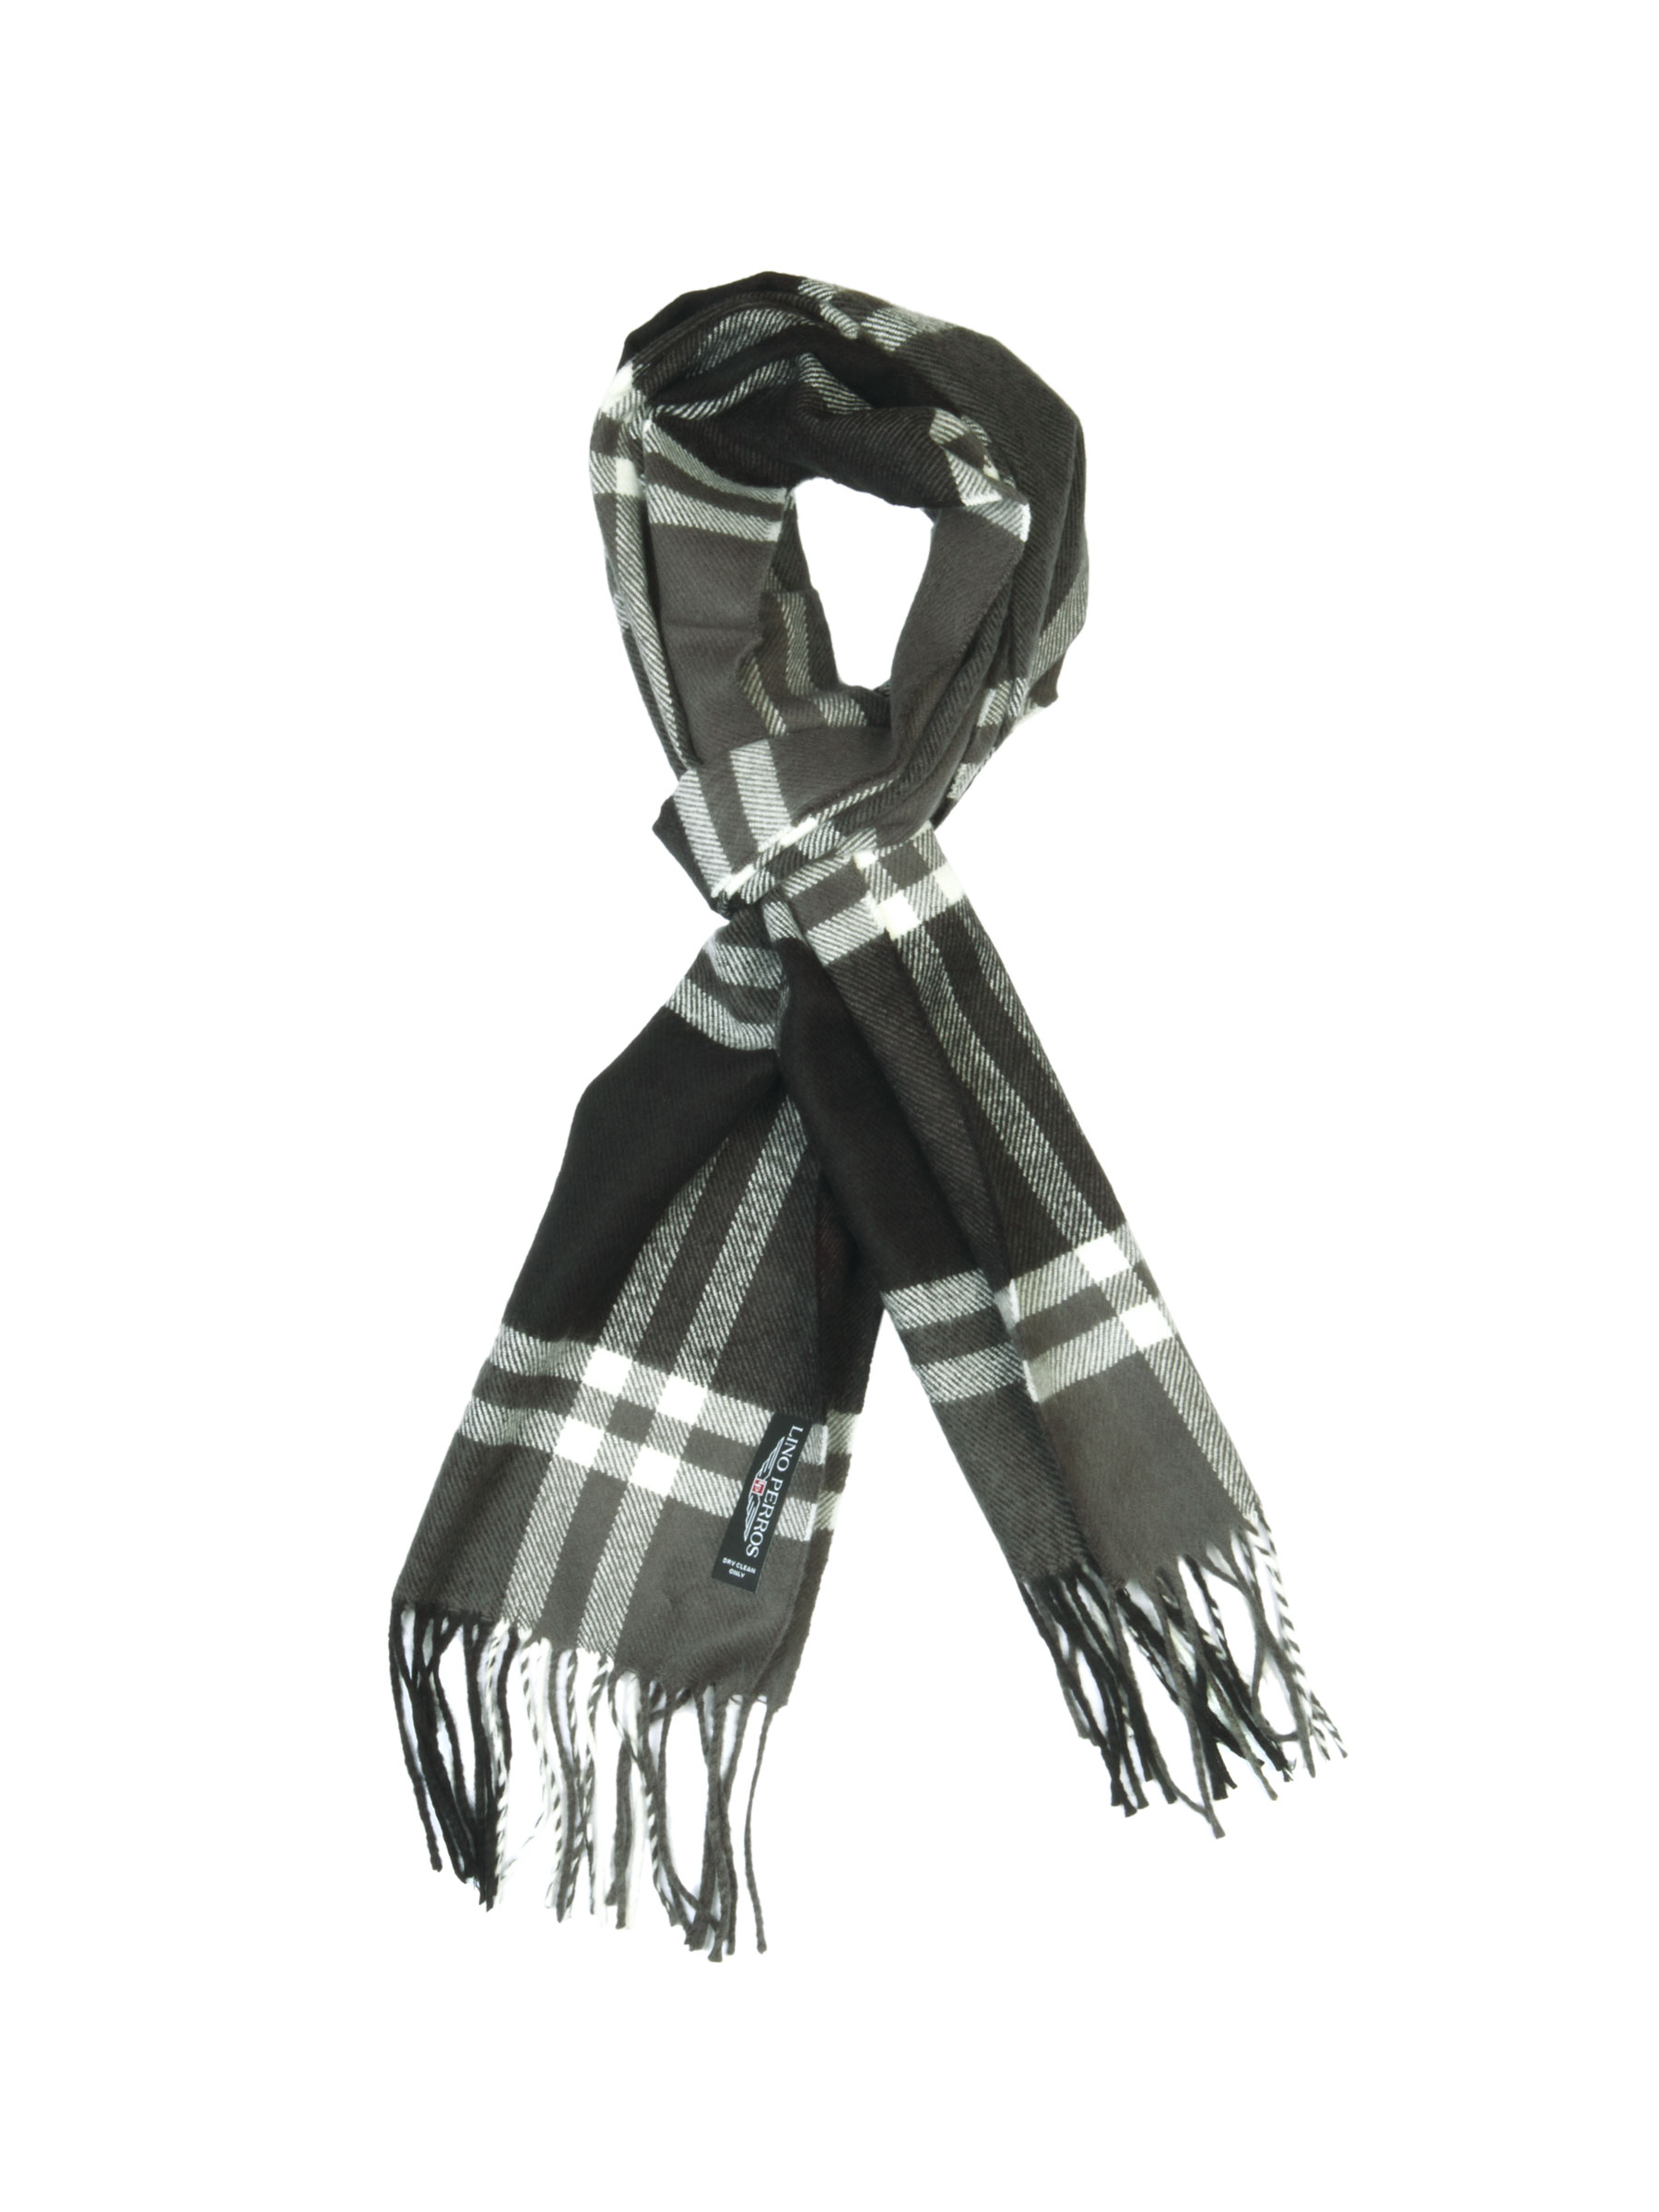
Lino Perros Men Black Check Scarf
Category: Accessories / Scarves / Scarves
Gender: Men
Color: Black
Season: Winter 2015
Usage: Casual